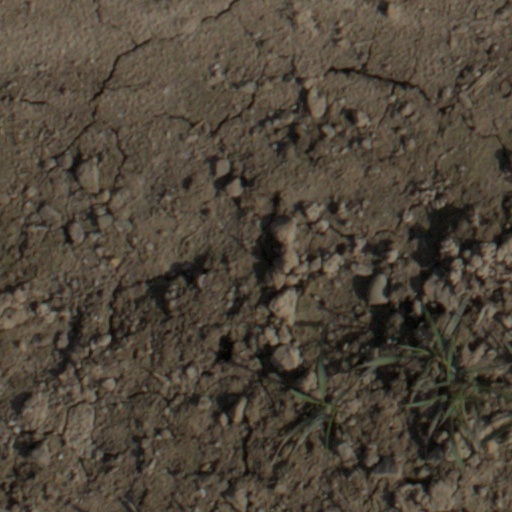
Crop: wheat